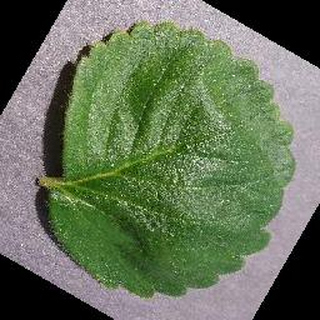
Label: healthy_strawberry